Question: Please indicate a possible affordance area of the book that can be used for holding
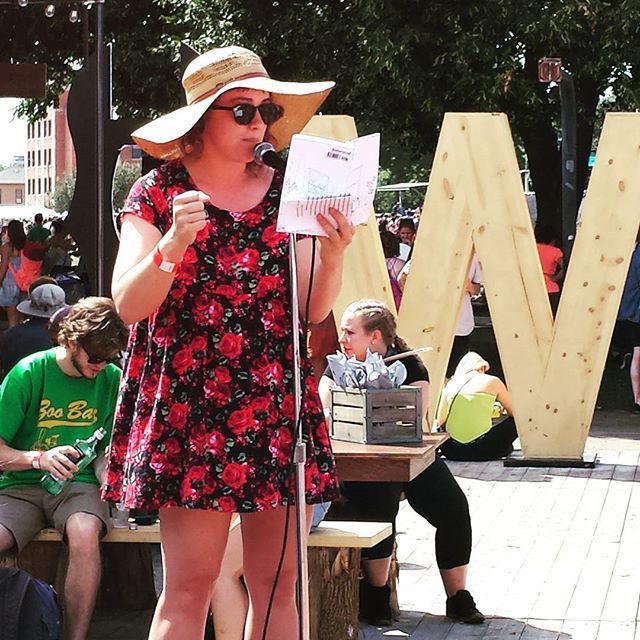
Answer: [268.135, 125.94, 388.135, 241.234]